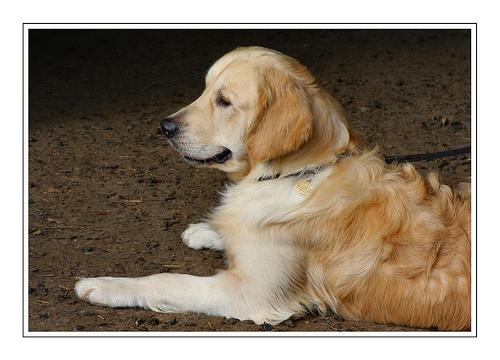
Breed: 5355-n000126-golden_retriever